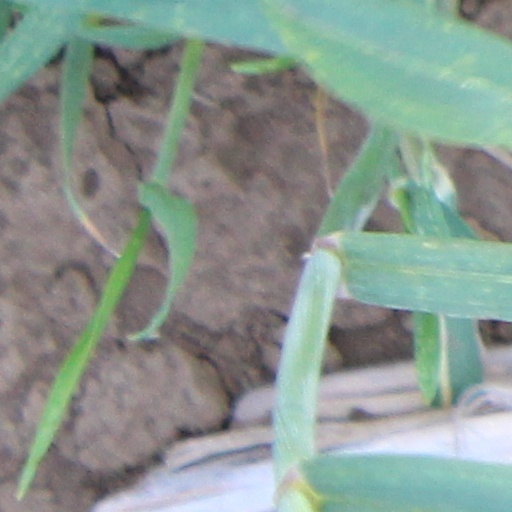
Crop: wheat